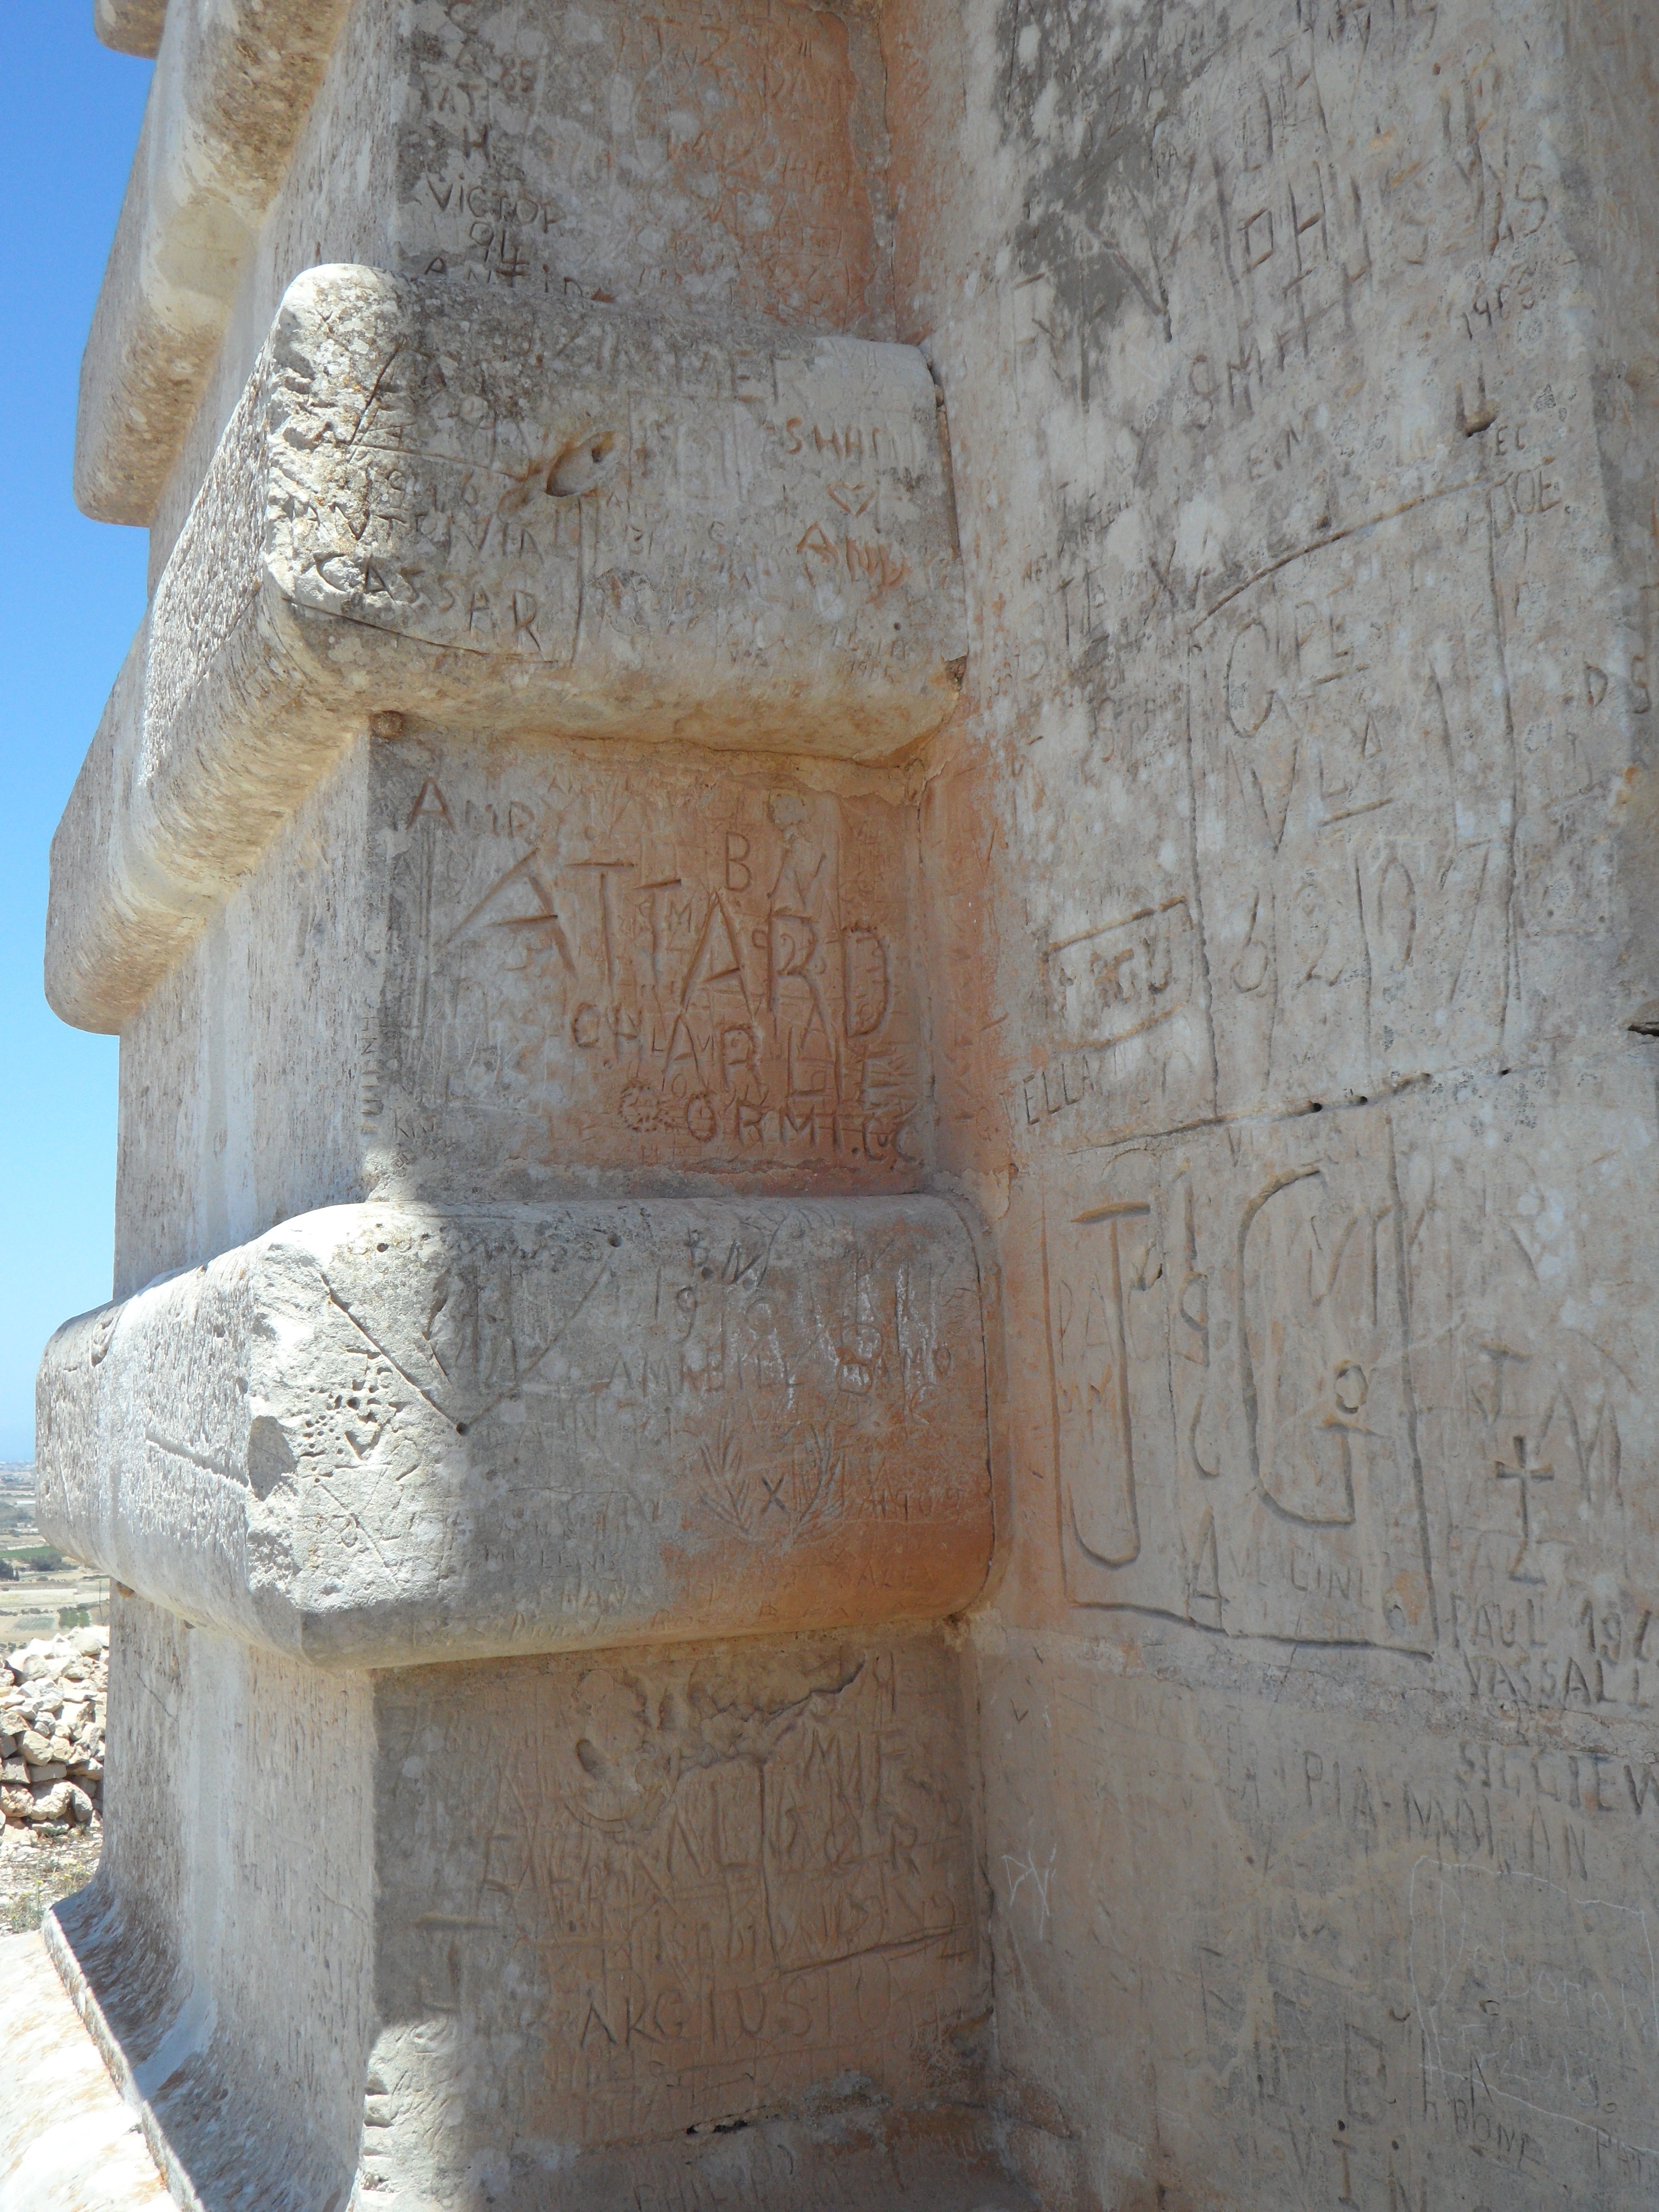
structure, wall, monument, statue, column, stone wall, brick, sculpture, art, temple, limestone, carving, engraving, monolith, plaster, stele, stone carving, doodle, ancient history, ritzerei, signatures